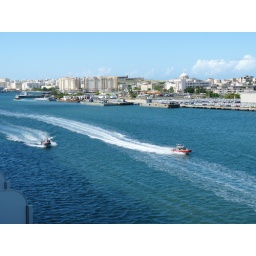
Looking from the ship balcony in San Juan